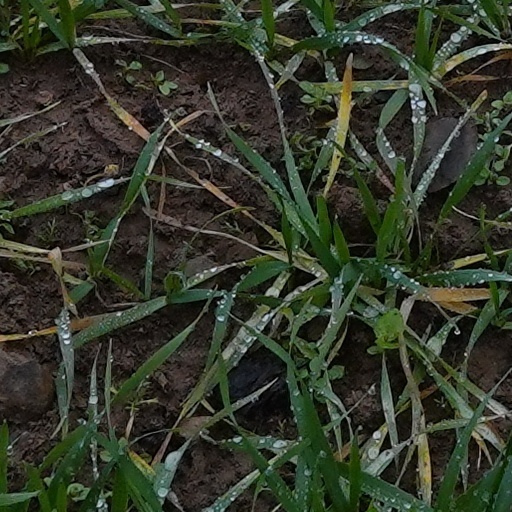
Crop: wheat